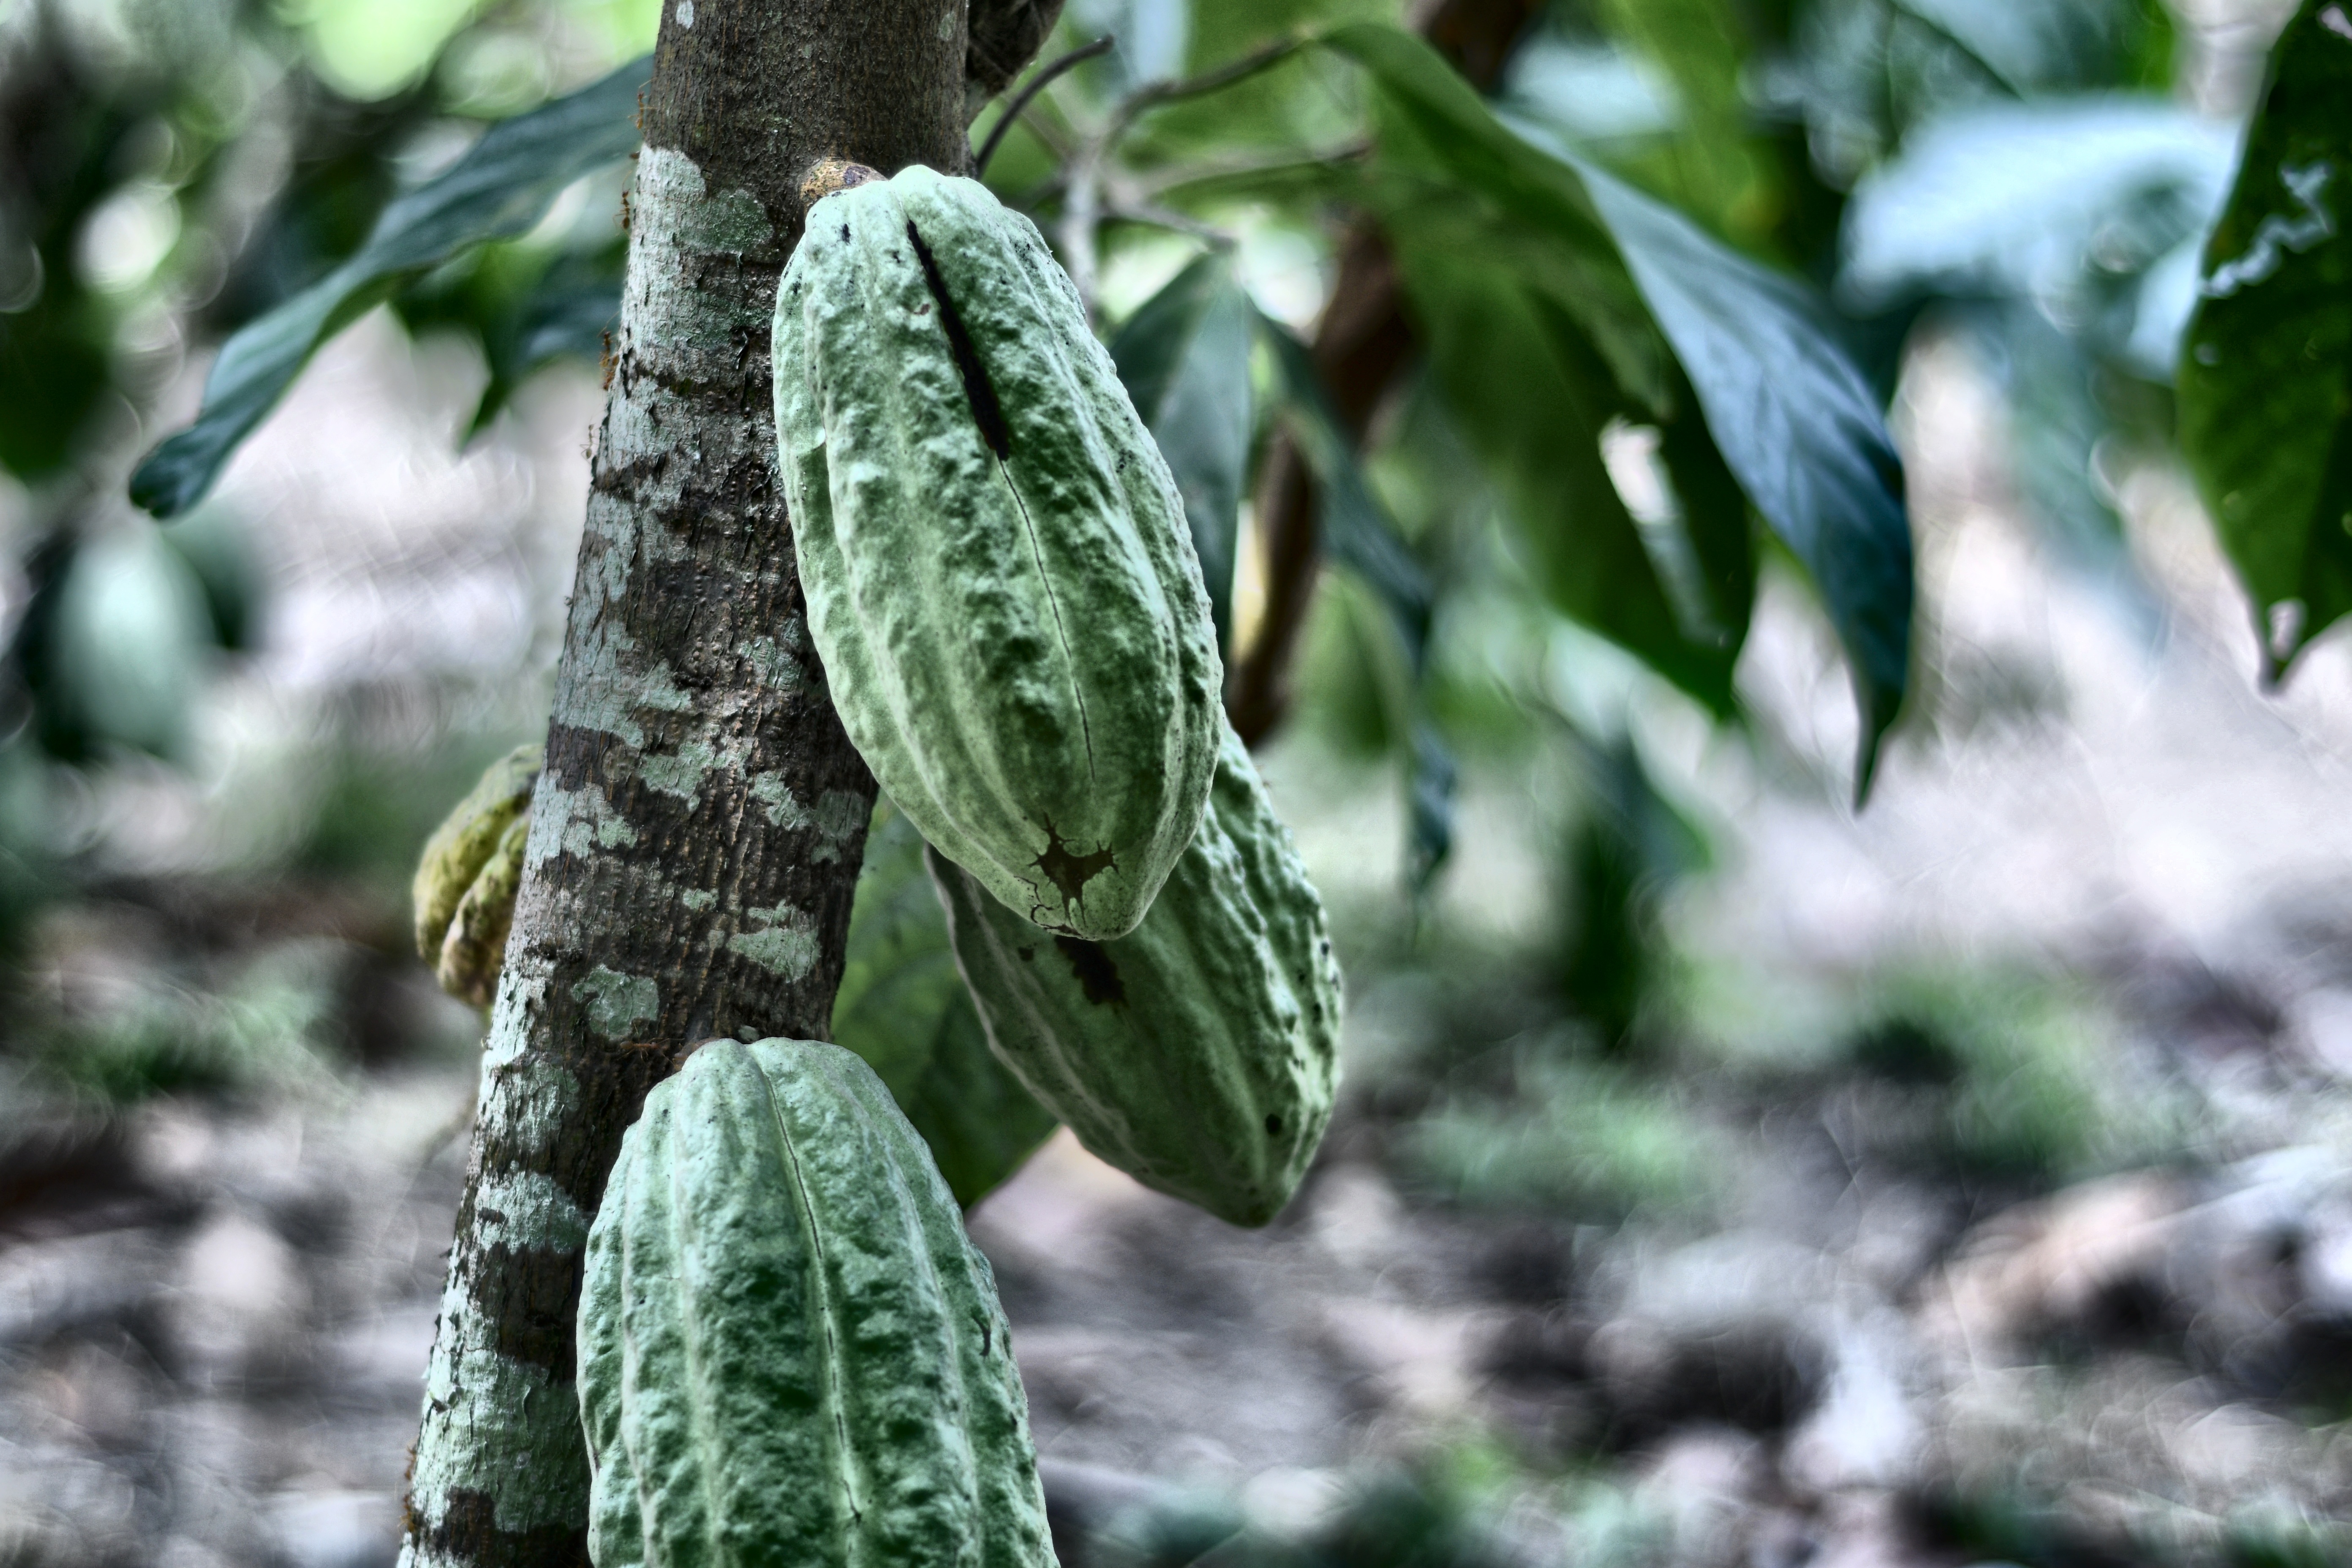
Maturity: unmature
Variety: Guiana